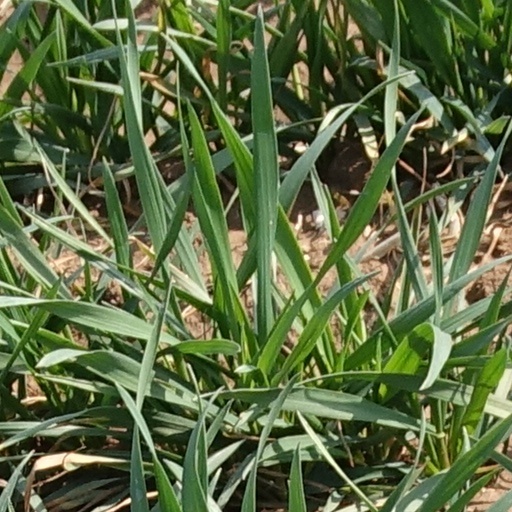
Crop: wheat